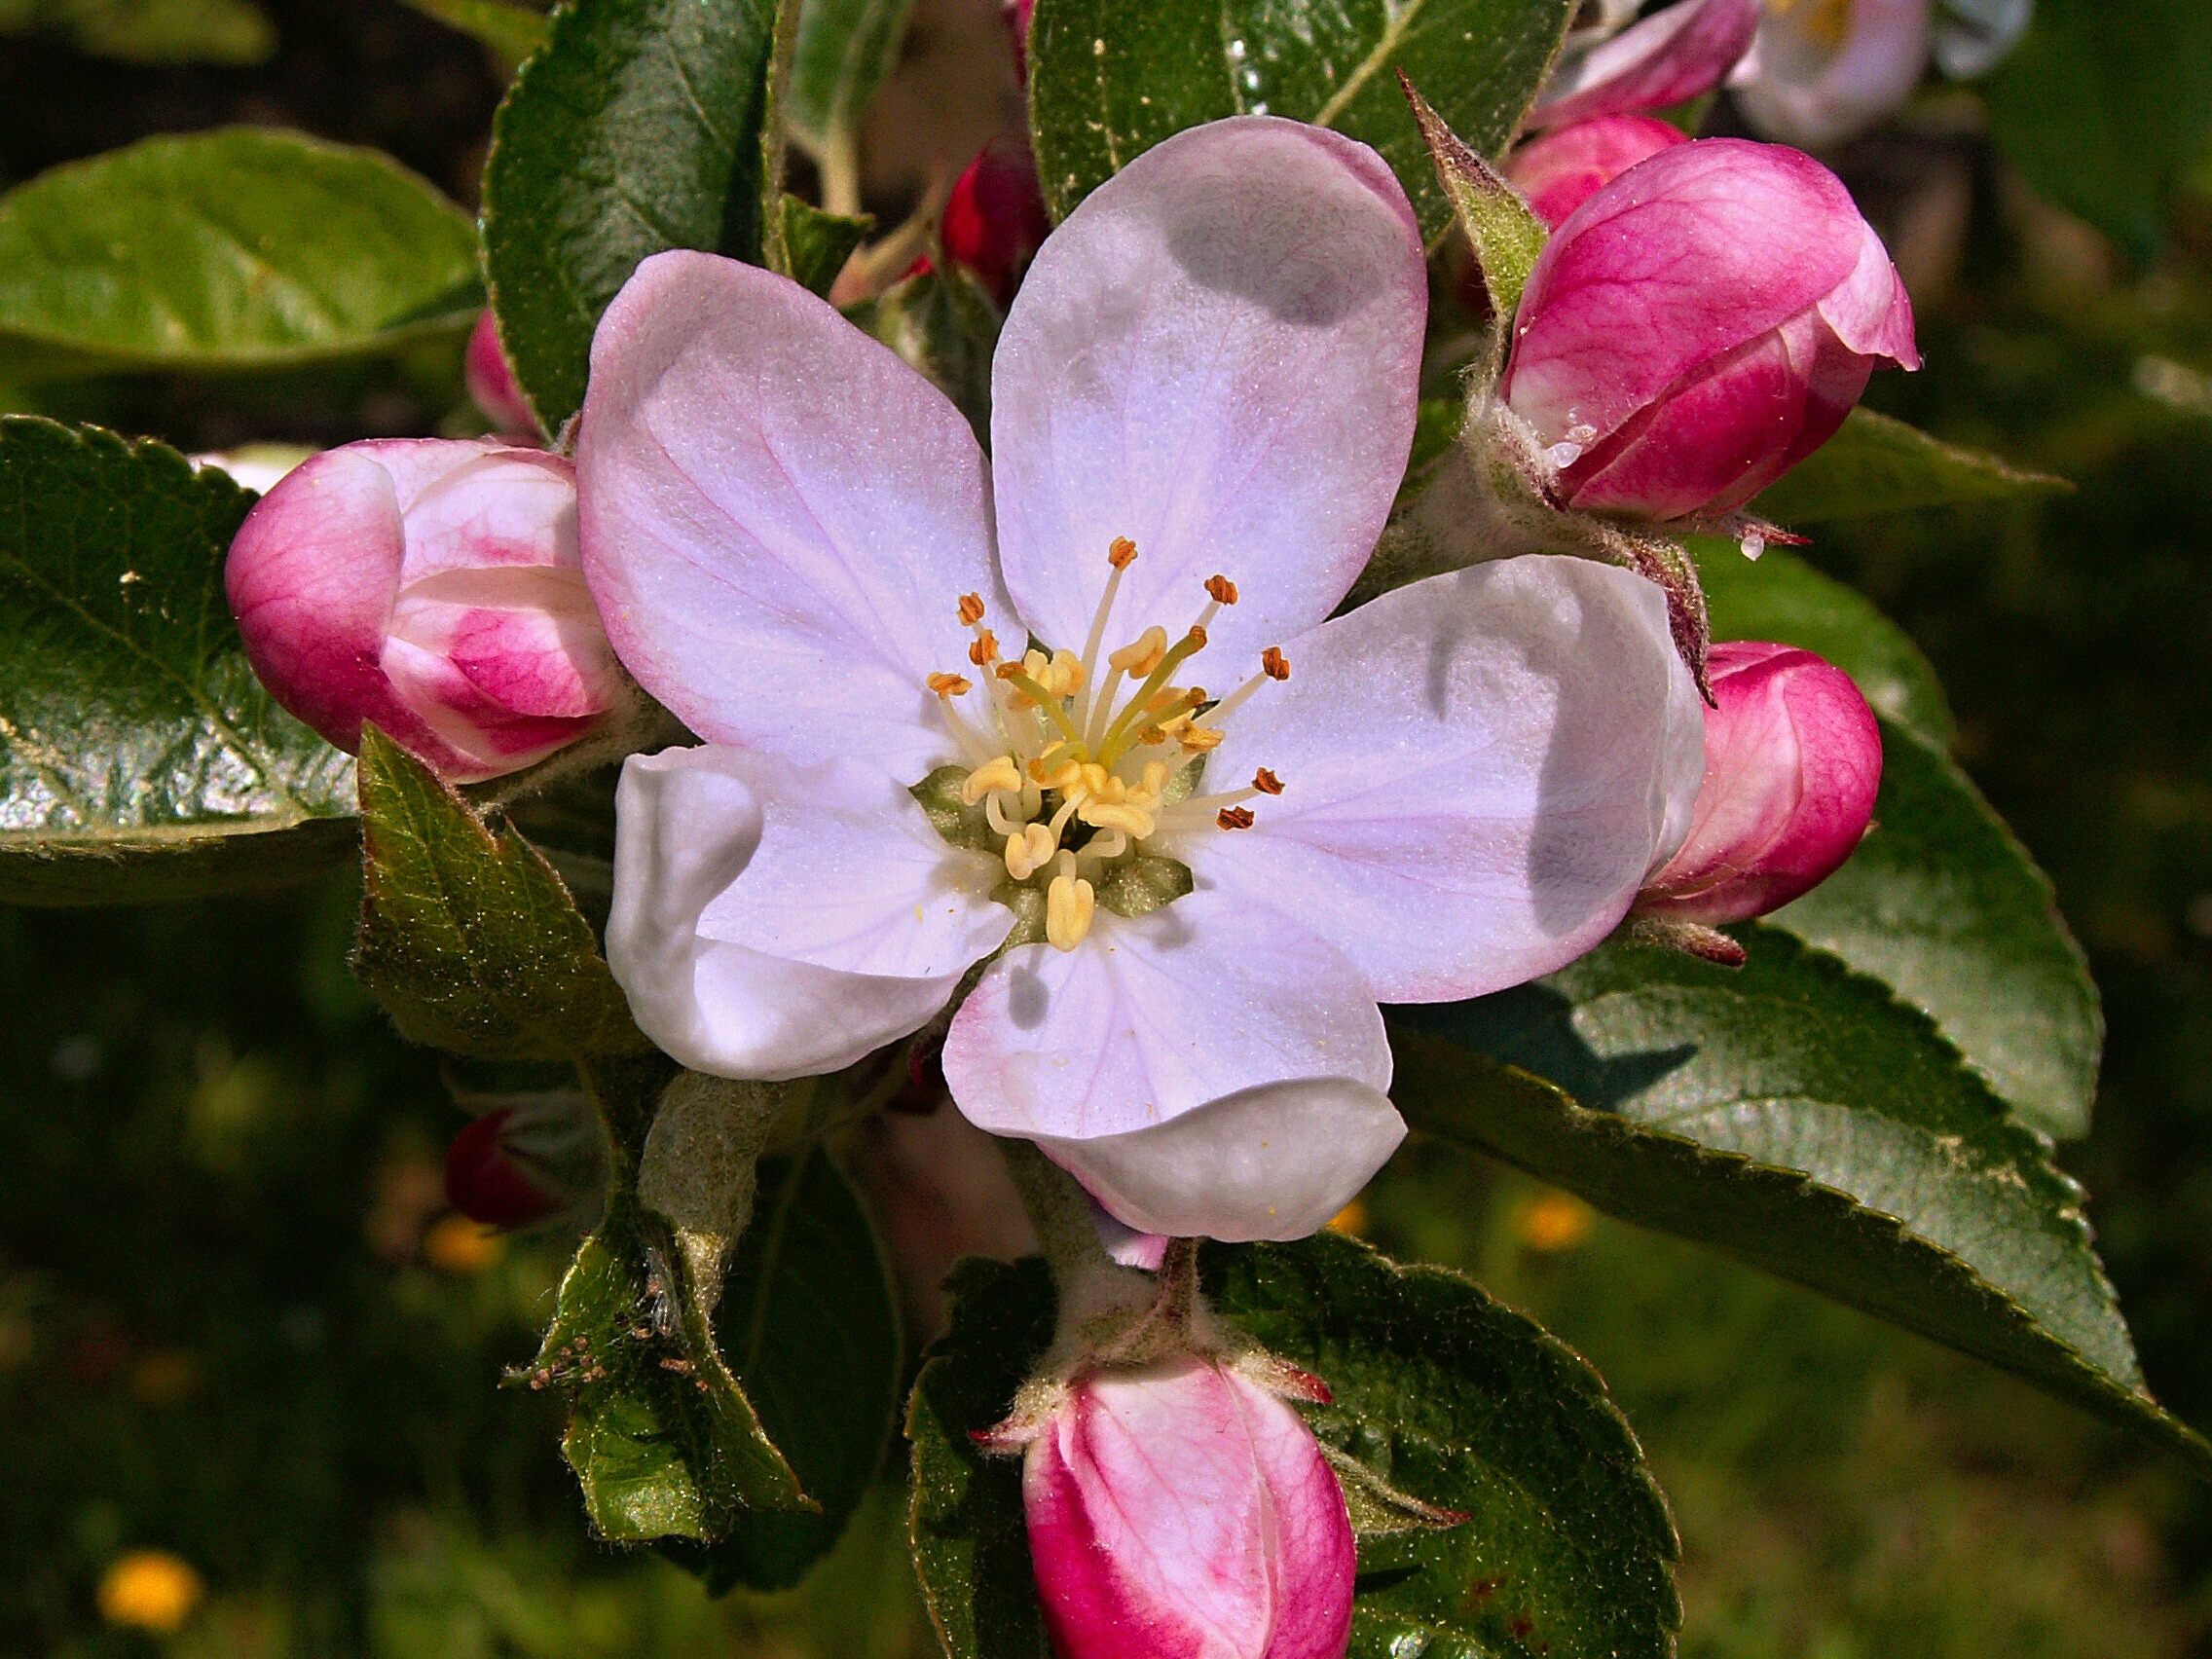
tree, blossom, plant, flower, petal, rose, produce, botany, flora, shrub, vernal, apple tree, macro photography, flowering plant, rose family, land plant, camellia sasanqua, rosa rubiginosa